Shofetim (parashah)

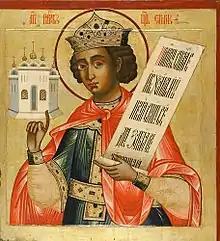
King Solomon (18th Century Russian icon)

The Mishnah interpreted the words "He shall not multiply horses to himself" in Deuteronomy 17:16 to limit the king to only as many horses as his chariots required.